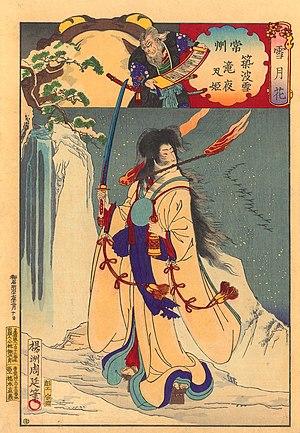
Toyohara Chikanobu, né le 26 septembre 1838 - mort le 29 septembre 1912, est l'un des derniers maîtres incontestables de l'estampe japonaise de la deuxième moitié du XIXᵉ siècle. Son œuvre est essentielle dans la transition entre l'ukiyo-e traditionnel et le nouveau style shin-Hanga.
Taira no Masakado est un membre du clan Taira au Japon. Il est le fils de Taira no Yoshimasa. Taira no Masakado possédait de nombreuses terres dans la région du Kanto.